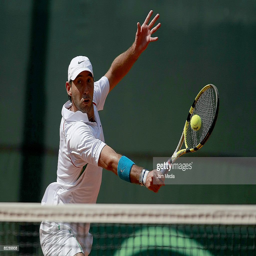
football player returns the ball against basketball player during the tie .